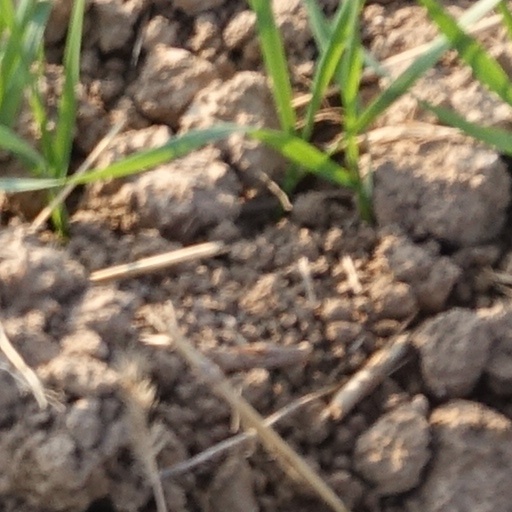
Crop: wheat